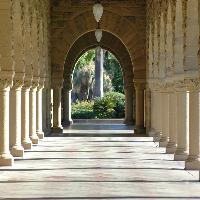
Weather: sun or clear